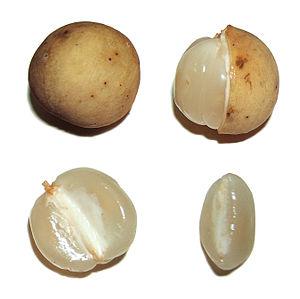
Lansium parasiticum est une espèce d'arbres fruitiers de la famille des acajous, originaire de l'ouest de l'Asie du Sud-est, également connu sous les noms de Langsat ou Duku doux à fruit large, selon la variété.